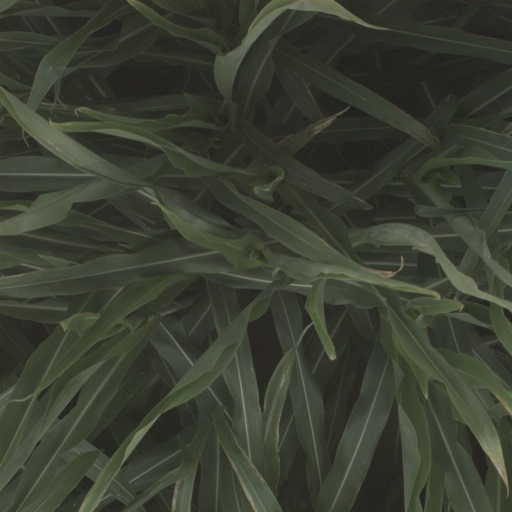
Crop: sorghum